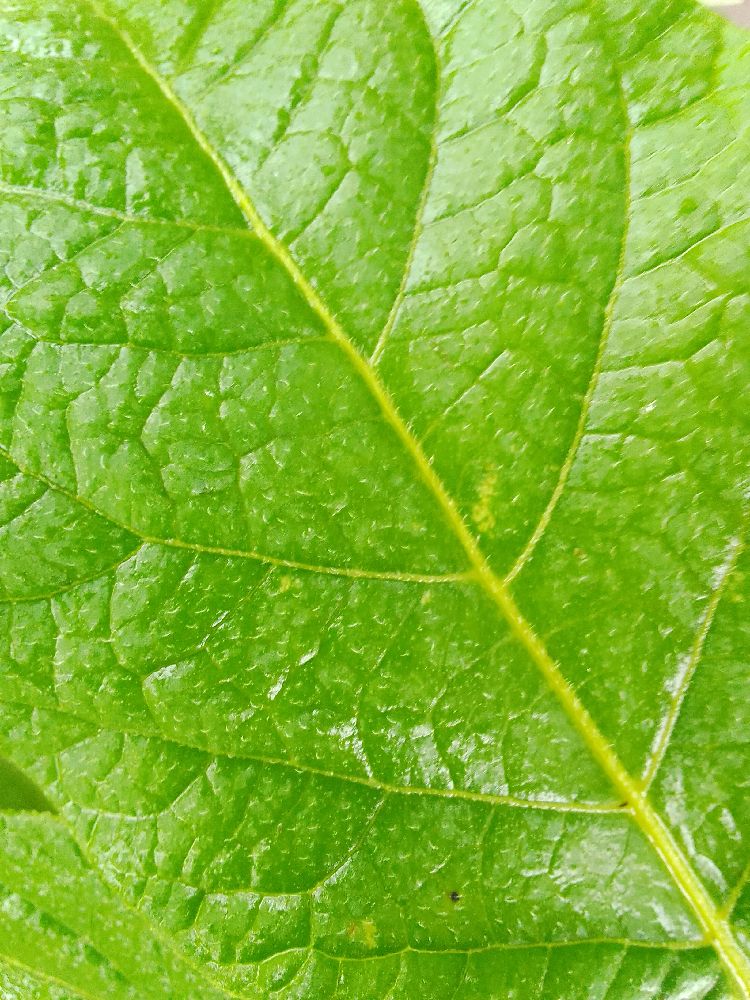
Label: Healthy